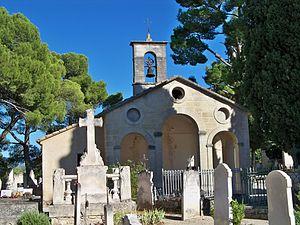
Chapelle Notre Dame de Pareloup à Mazan (84)
La chapelle Notre-Dame-de-Pareloup est une chapelle romane située à Mazan en Provence, dans le département français du Vaucluse. Construite au centre au cimetière, elle se trouve à l'est du village, sur une colline, en dehors des remparts originels du village.
Cet article recense les monuments historiques du département de Vaucluse, en France.
Le parc naturel régional du Mont Ventoux est un parc naturel régional créé par décret le 28 juillet 2020. Il est le 55ᵉ parc naturel régional créé en France, et le 9ᵉ en Provence-Alpes-Côte d'Azur.